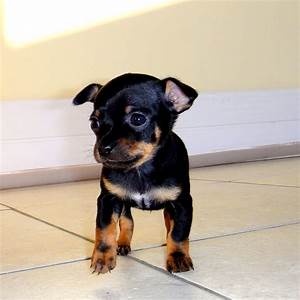
Label: dog